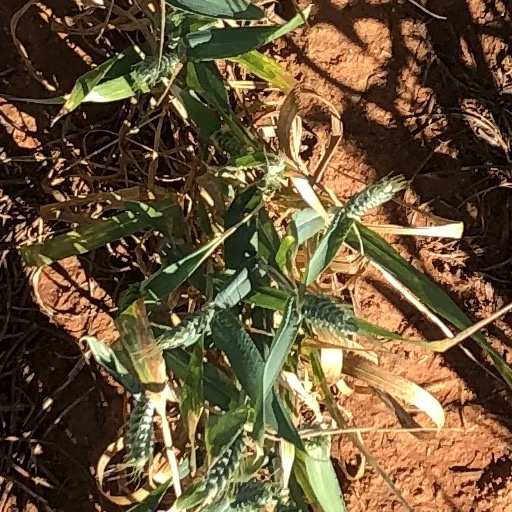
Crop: wheat